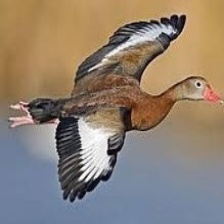
Species: SPOTTED WHISTLING DUCK
Scientific name: DENDROCYGNA GUTTATA
ImageNet parent category: drake